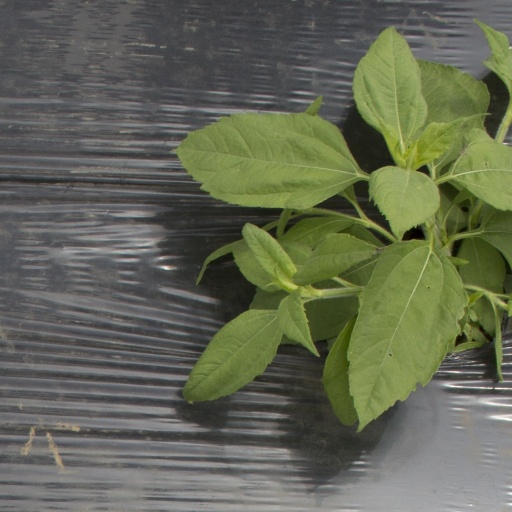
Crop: Jerusalem artichoke